A Political Romance

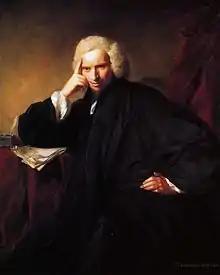
Laurence Sterne

At the time of writing, Sterne was a clergyman in Sutton-on-the-Forest, hoping to gain a better position from John Fountayne, the new Dean of York. Fountayne was a college acquaintance of Sterne's; when Fountayne was appointed as Dean in 1747, Sterne looked to him for patronage. Among other favors for Fountayne, Sterne maintained copies of all of Fountayne's correspondence with an ambitious ecclesiastical lawyer, Francis Topham, documenting their bitter rivalry. Fountayne made Sterne the commissary to the peculiar of Pocklington and Pickering in 1751. Topham claimed that this post provided an income of roughly ten pounds a year; Fountayne said the profits were five guineas a year.